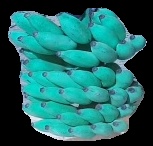
Variety: elakki-bale
Grade: grade3